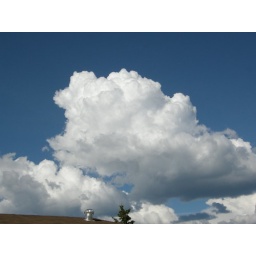
Beautiful blue sky day in Carmacks!